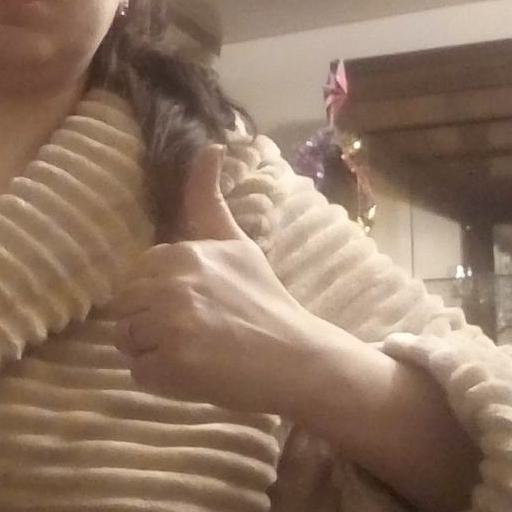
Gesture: like